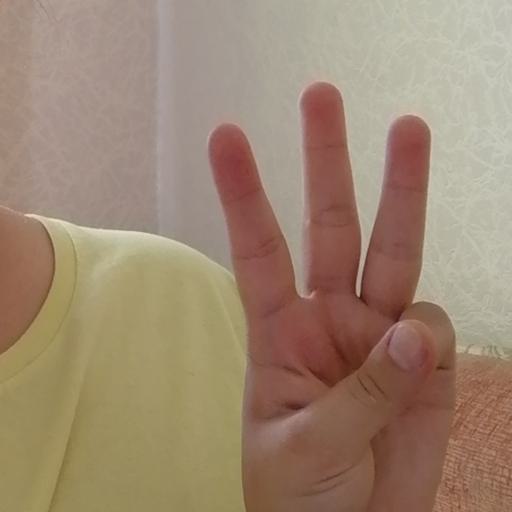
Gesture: three